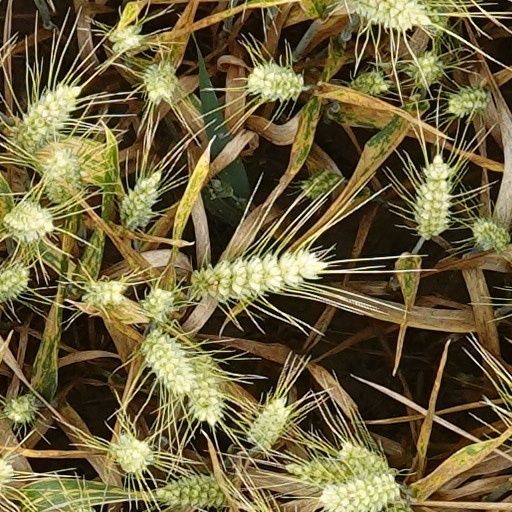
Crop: wheat